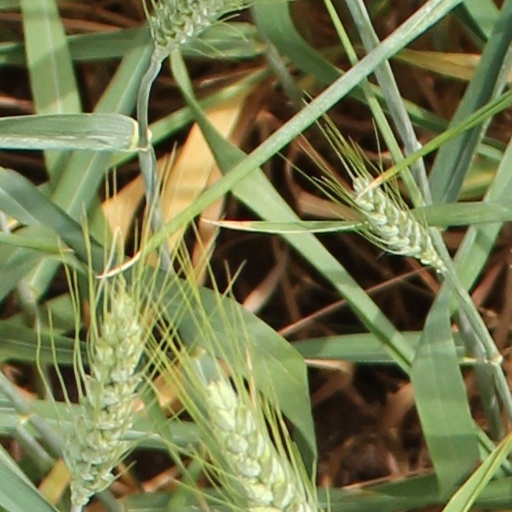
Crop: wheat